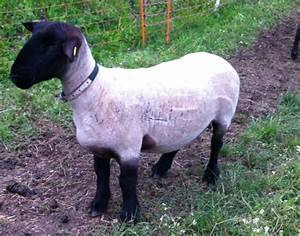
Label: sheep